La usurpadora (1998 TV series)

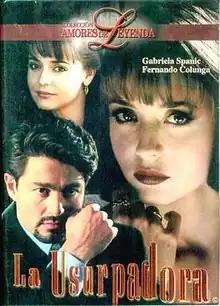

La Usurpadora (English: "The Usurper"; international title: "Deceptions") is a Mexican romantic drama telenovela produced by Salvador Mejia Alejandre and originally broadcast on Canal de las Estrellas from February 9 to July 24, 1998.